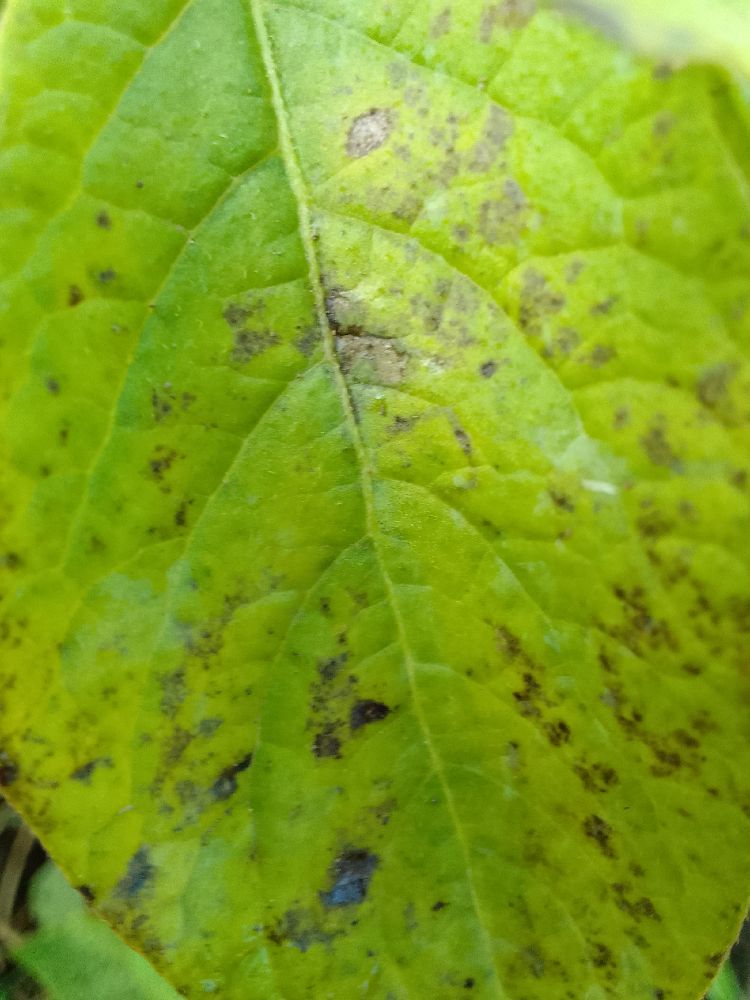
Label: Early blight